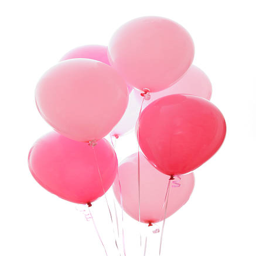
pink balloons on a white background